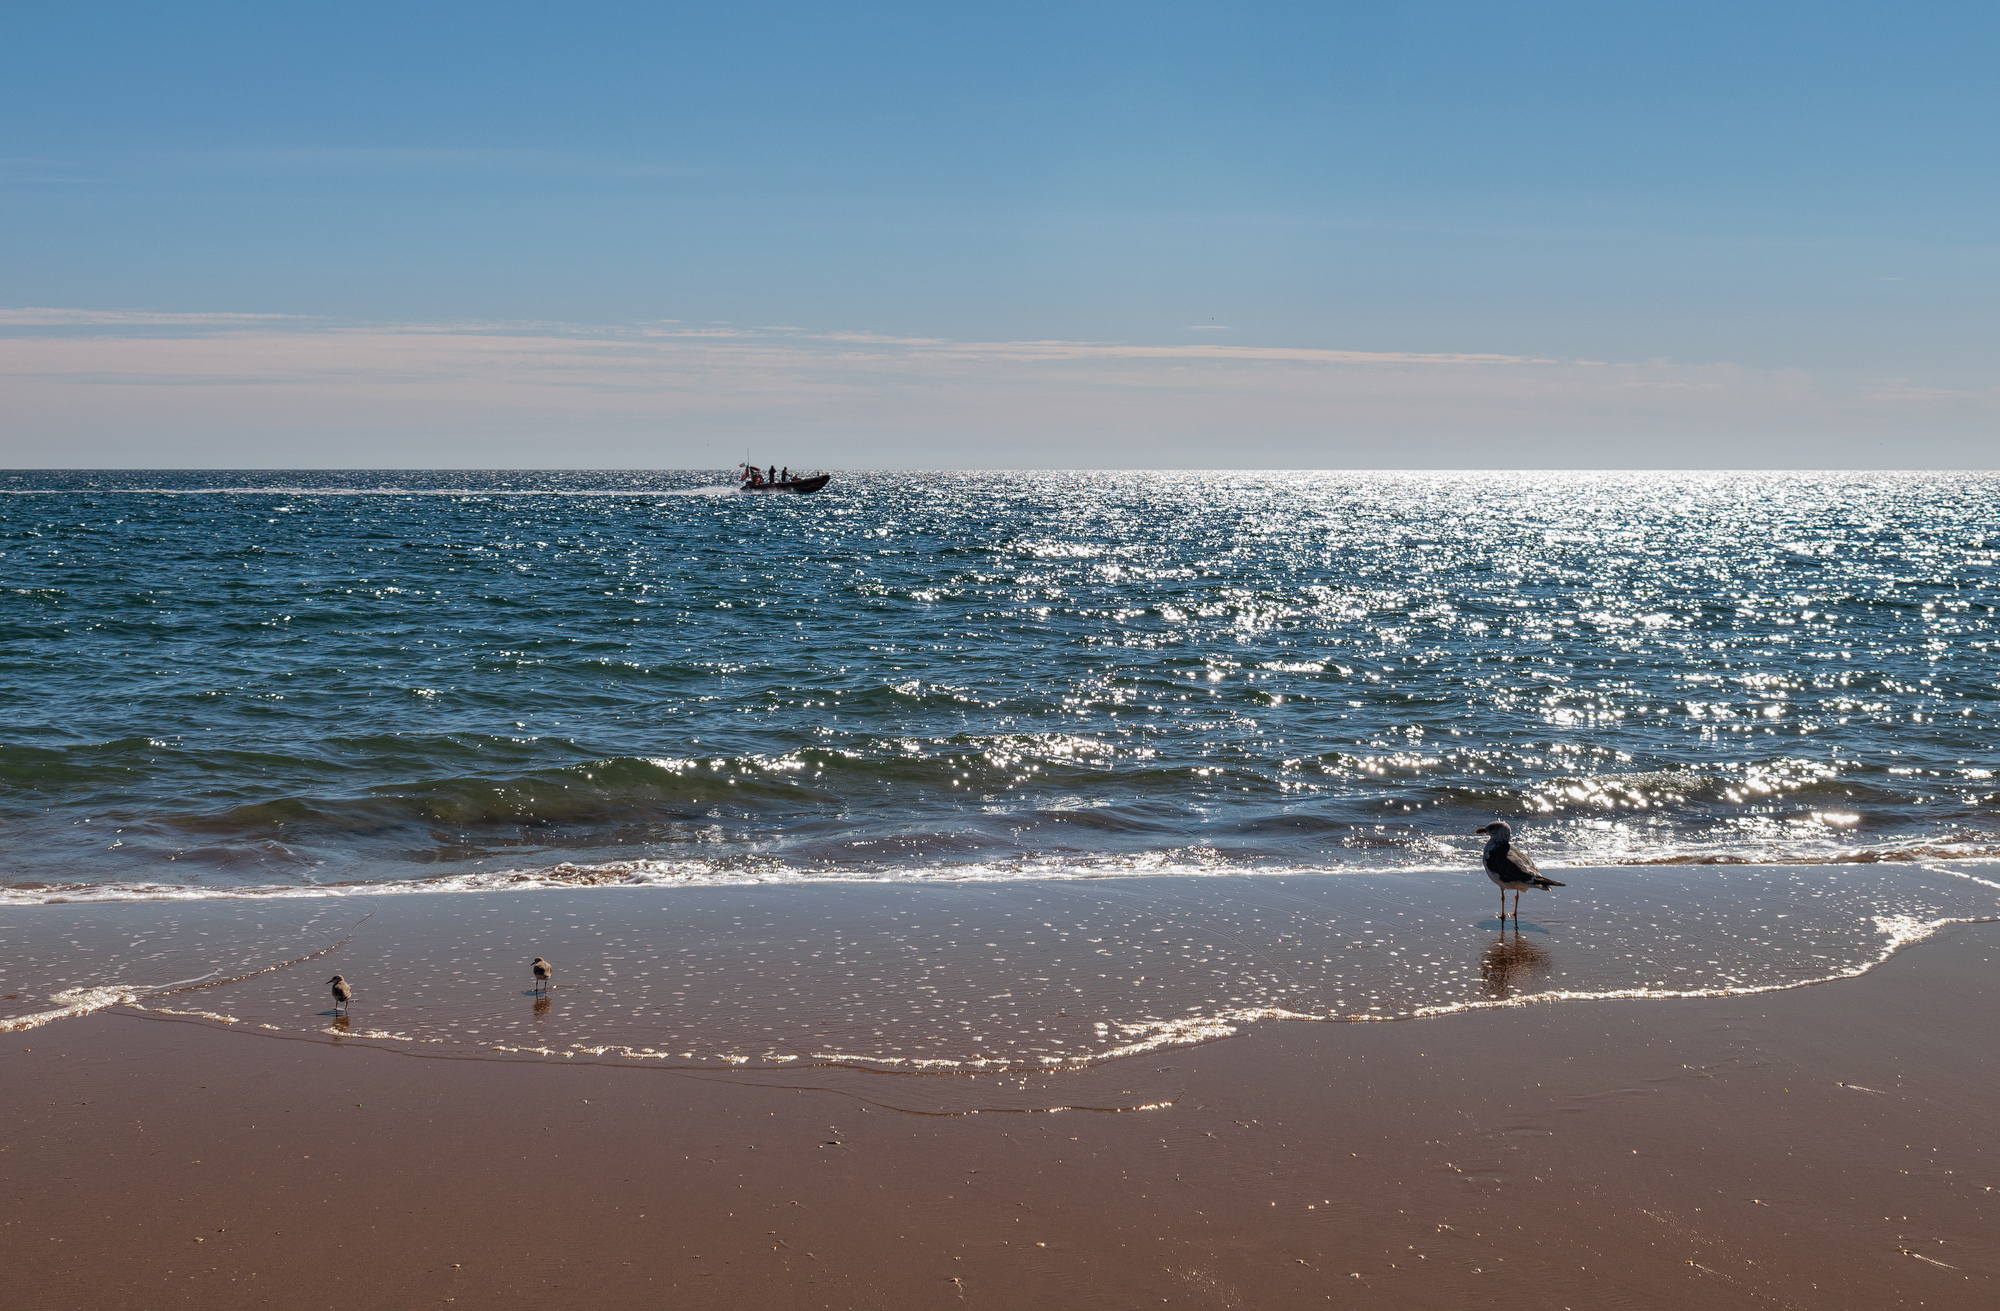
blue, sea, water, sky, cloud, water resources, azure, fluid, beach, coastal and oceanic landforms, horizon, wind wave, liquid, waterway, landscape, calm, shore, fun, wind, seabird, wave, sand, evening, coast, ocean, sound, tide, vacation, reflection, tropics, tourism